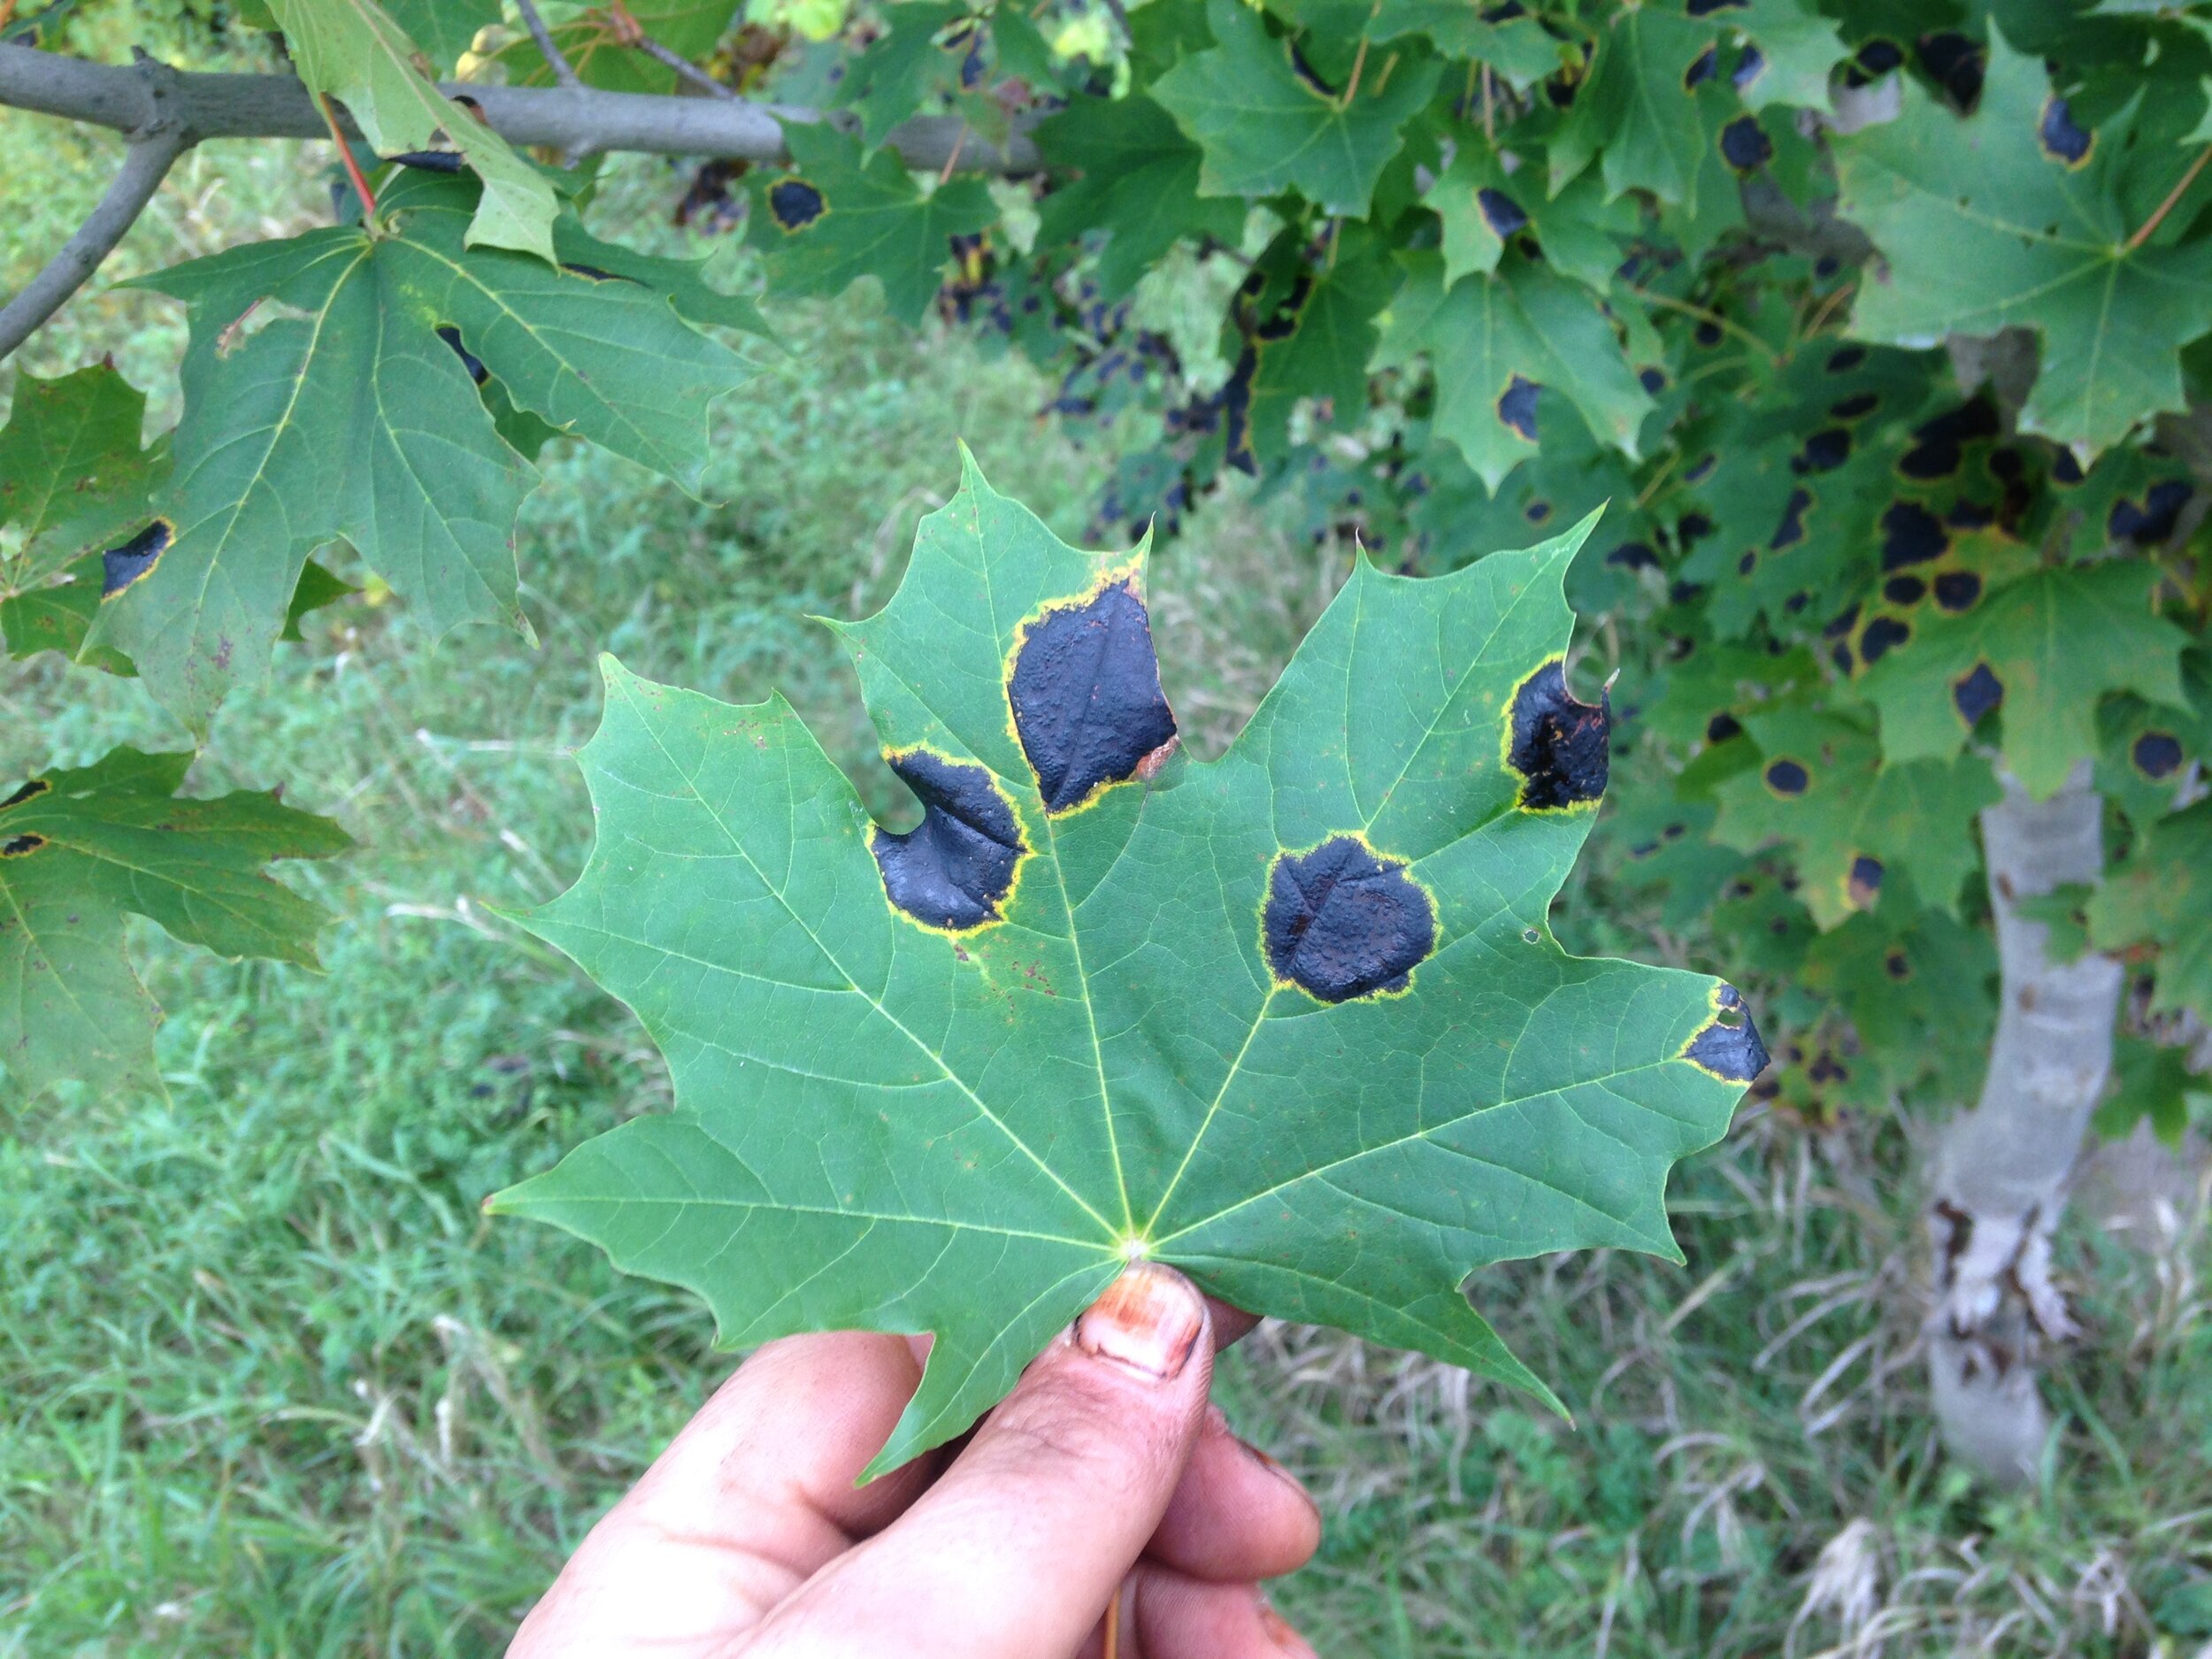
Plant: Maple
Disease: maple tar spot